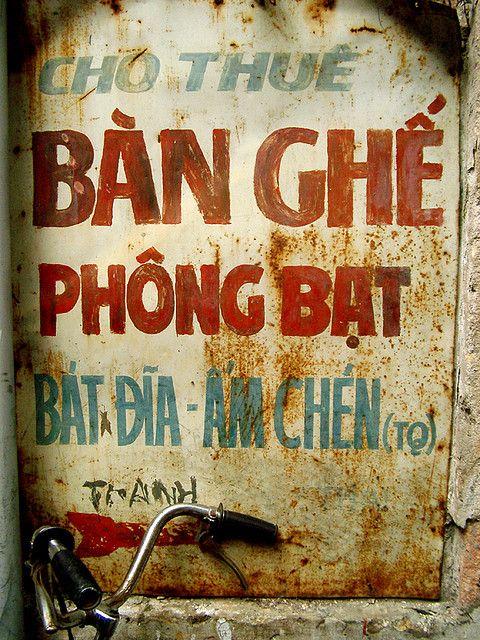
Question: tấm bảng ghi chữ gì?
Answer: cho thuê bàn ghế phông bạc bát đĩa-ấm chén